Lucy Telles

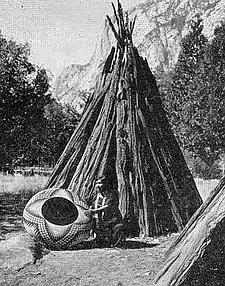
Lucy Telles in Yosemite National Park, September 16, 1933

Lucy Parker Telles (/1885–1955/6) was a Mono Lake Paiute - Kucadikadi (Northern Paiute) and Southern Sierra Miwok (Yosemite Miwok) Native American basket weaver.